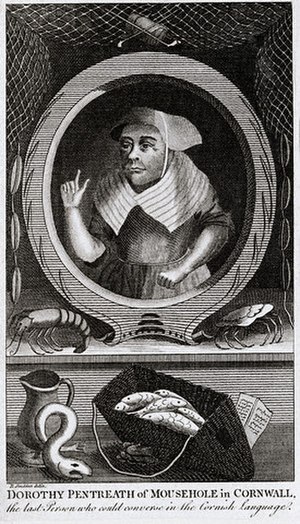
Sprogdød
Dolly Pentreath, der ofte betragtes som den sidste indfødte taler af kornisk, i et portræt fra 1781
Indenfor lingvistikken sker sprogdød når et sprog mister sin sidste modersmålstaler. Til sammenligning sker sprogudryddelse når sproget ikke længere kendes, heller ikke af andetsprogstalere. Andre lignende begreber er sprogdrab, hvor et sprog død af naturlige eller politiske årsager, og glottofagi, der betegner måden et mindre sprog bliver fuldstændigt absorberet eller erstattet af, et større sprog.